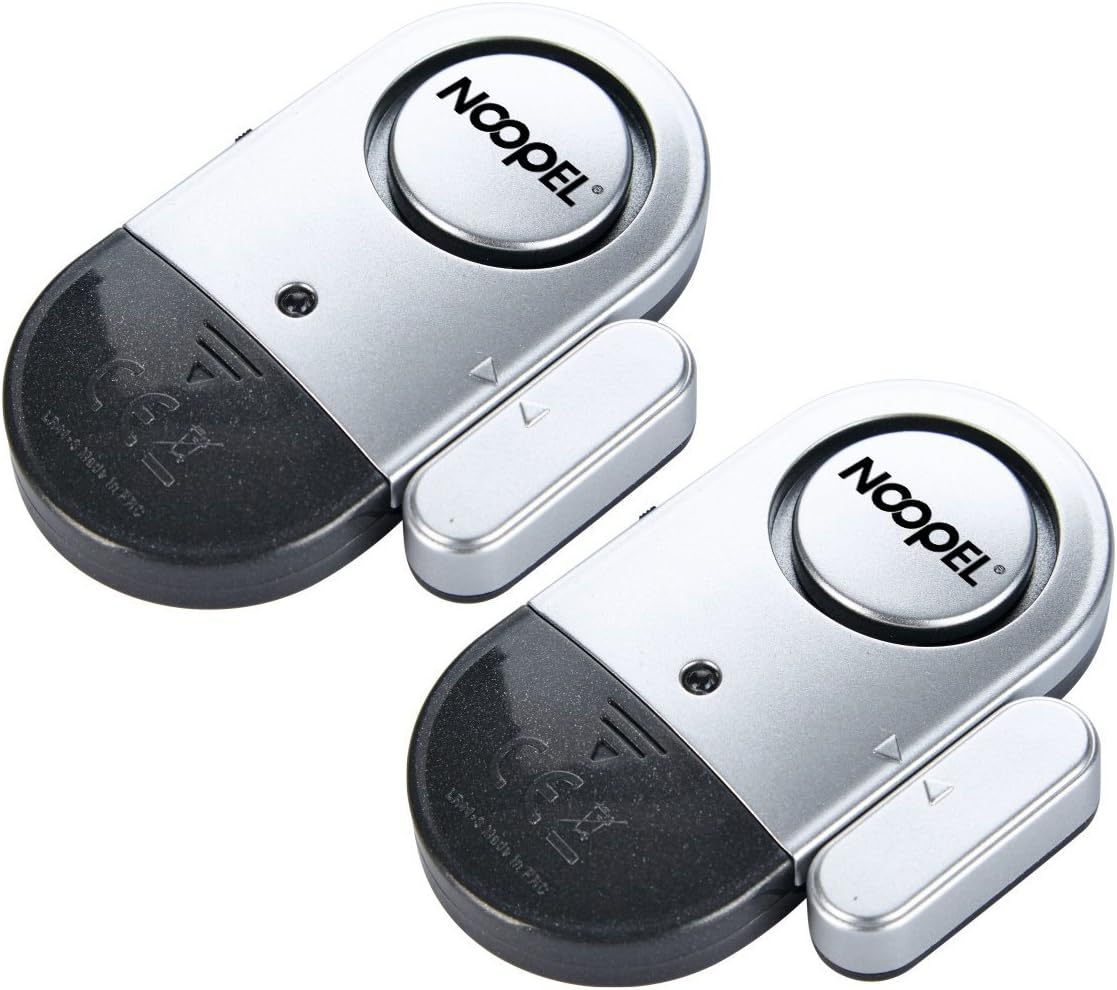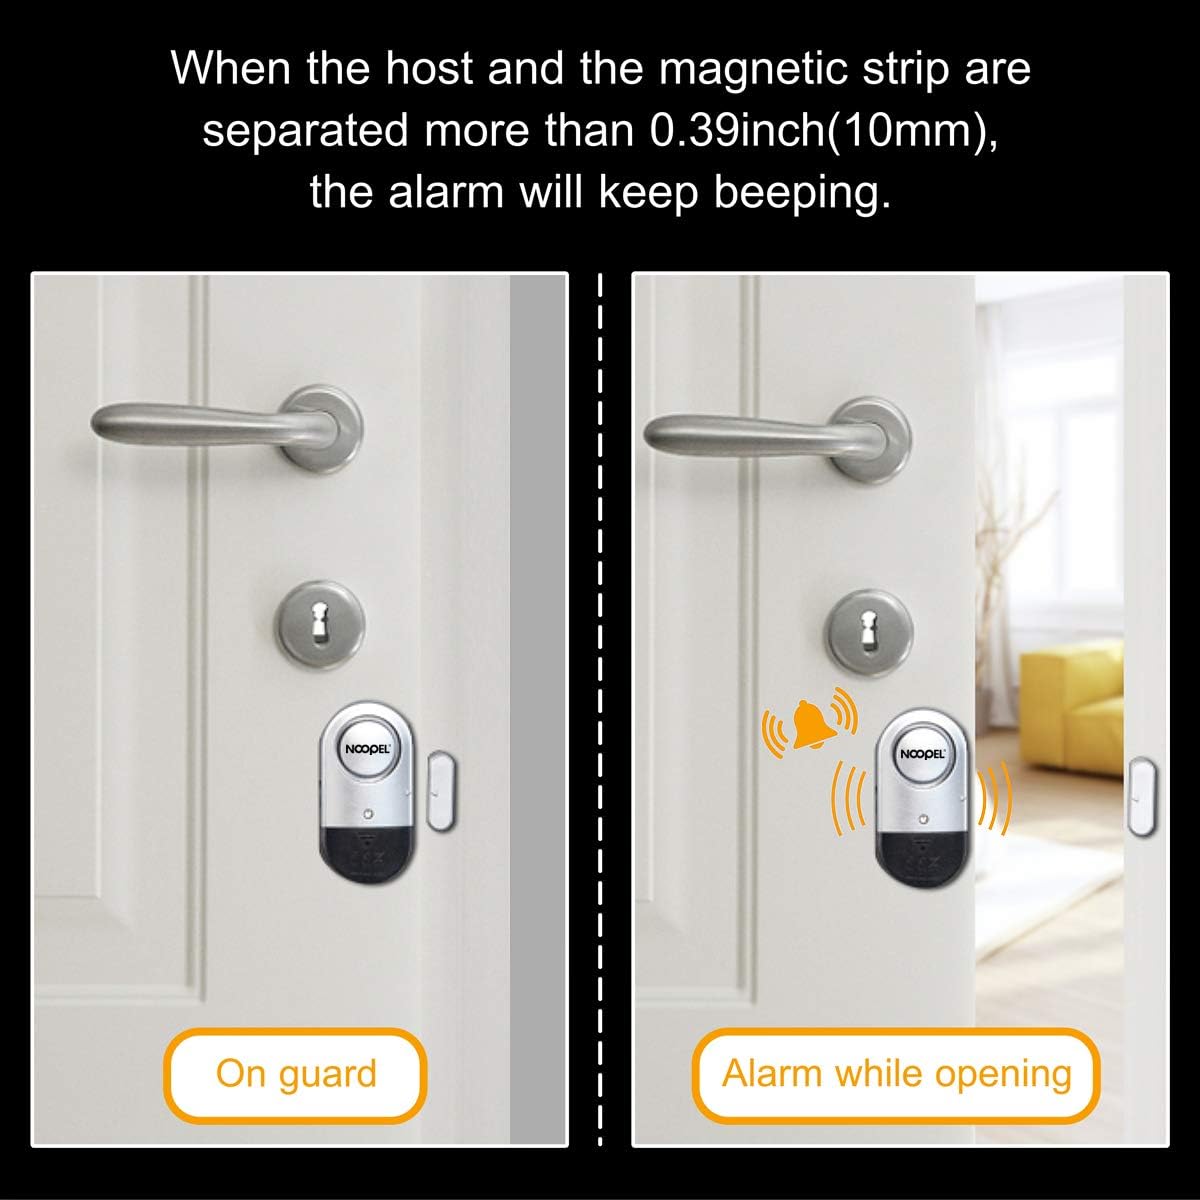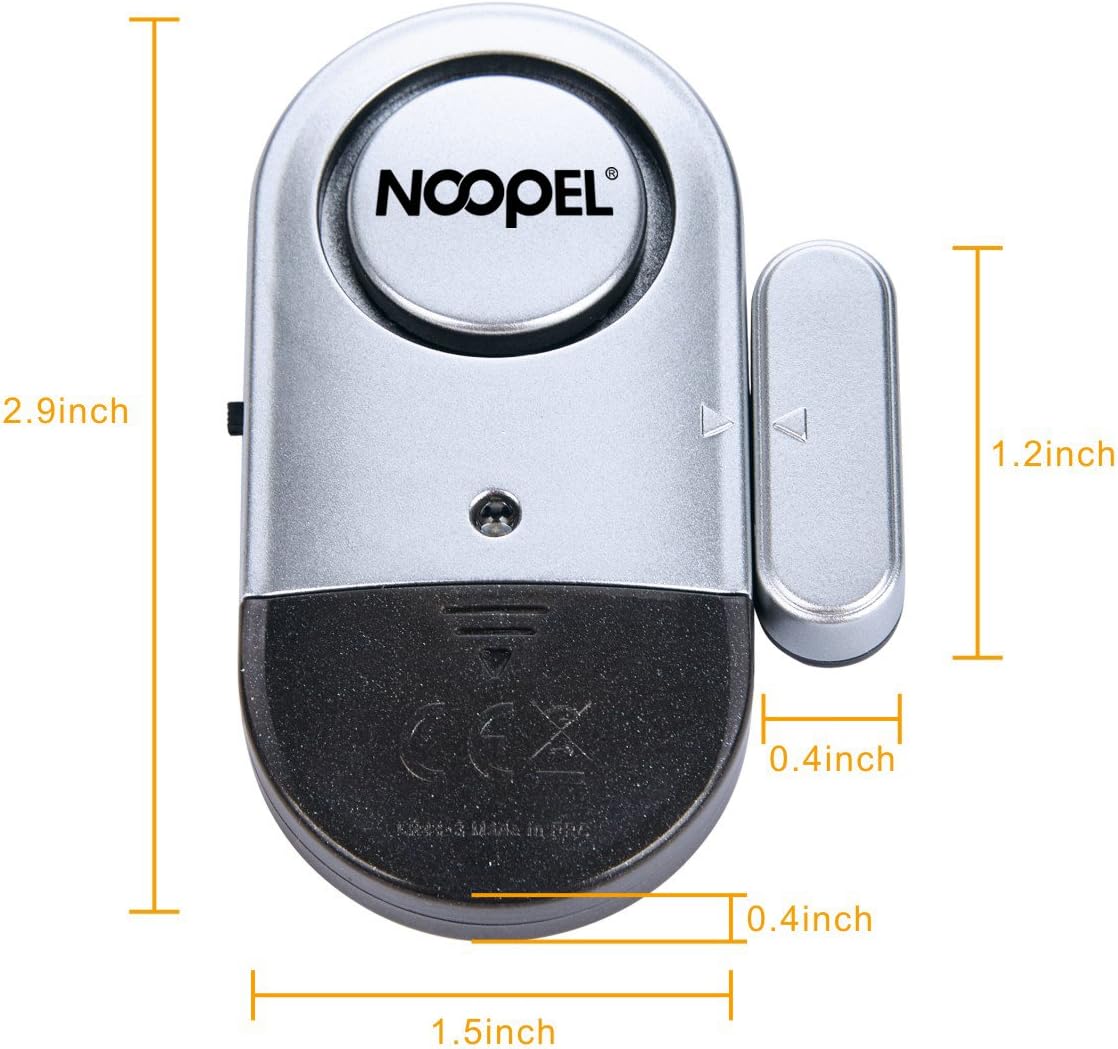
Door Window Alarm 2 Pack Noopel Home Security Sensor Burglar Anti-Theft 120DB Alarm with Batteries Included - DIY Easy to Install (2)
Category: Camera & Photo
Noopel Window and Door entry Alarm provides a simple-to-use, cost-effective security solution to protect you and your family against home invasions thanks to the 120-decibel alarms, loud enough to make a would-be intruder think twice about entering through your doors or windows. Also Perfect for preventing your children from opening doors they shouldn't. There is no need for expensive alarm systems, our high quality alarm adapts to different environments. It is perfect for windows, doors, office, balconies, stairs and more. You can even use it to keep a sleepwalker inside and prevent any accidents. To protect your loved ones, security is one of the best choice so buy one for every door and window today and show them you care.
Features: Magnetic door window alarm sensor 120db alerts a person to a door or window opening. Please note: this alarm does not work on uneven surfaces. | Prevent children going out the house without notice. Also ideal entry warning for your home, office, apartment, garage and so on. | Ultra-thin door and window alarm with 2 adjustable settings (off/on).3xLR44 batteries included. | Easy installation, No wiring needed! No screws needed! Included double sided tape! Note: make sure the gap between the alarm and magnet sensor within 0.39inch. | Ultra-sensitive also Low battery indicator to check battery life. This is a PERFECT AFFORDABLE compliment for your home security.